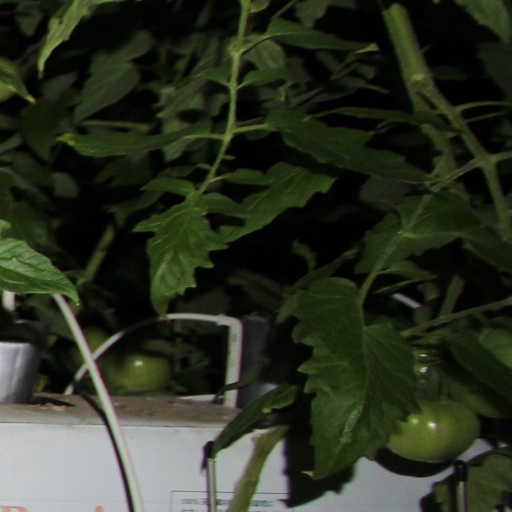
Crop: tomato